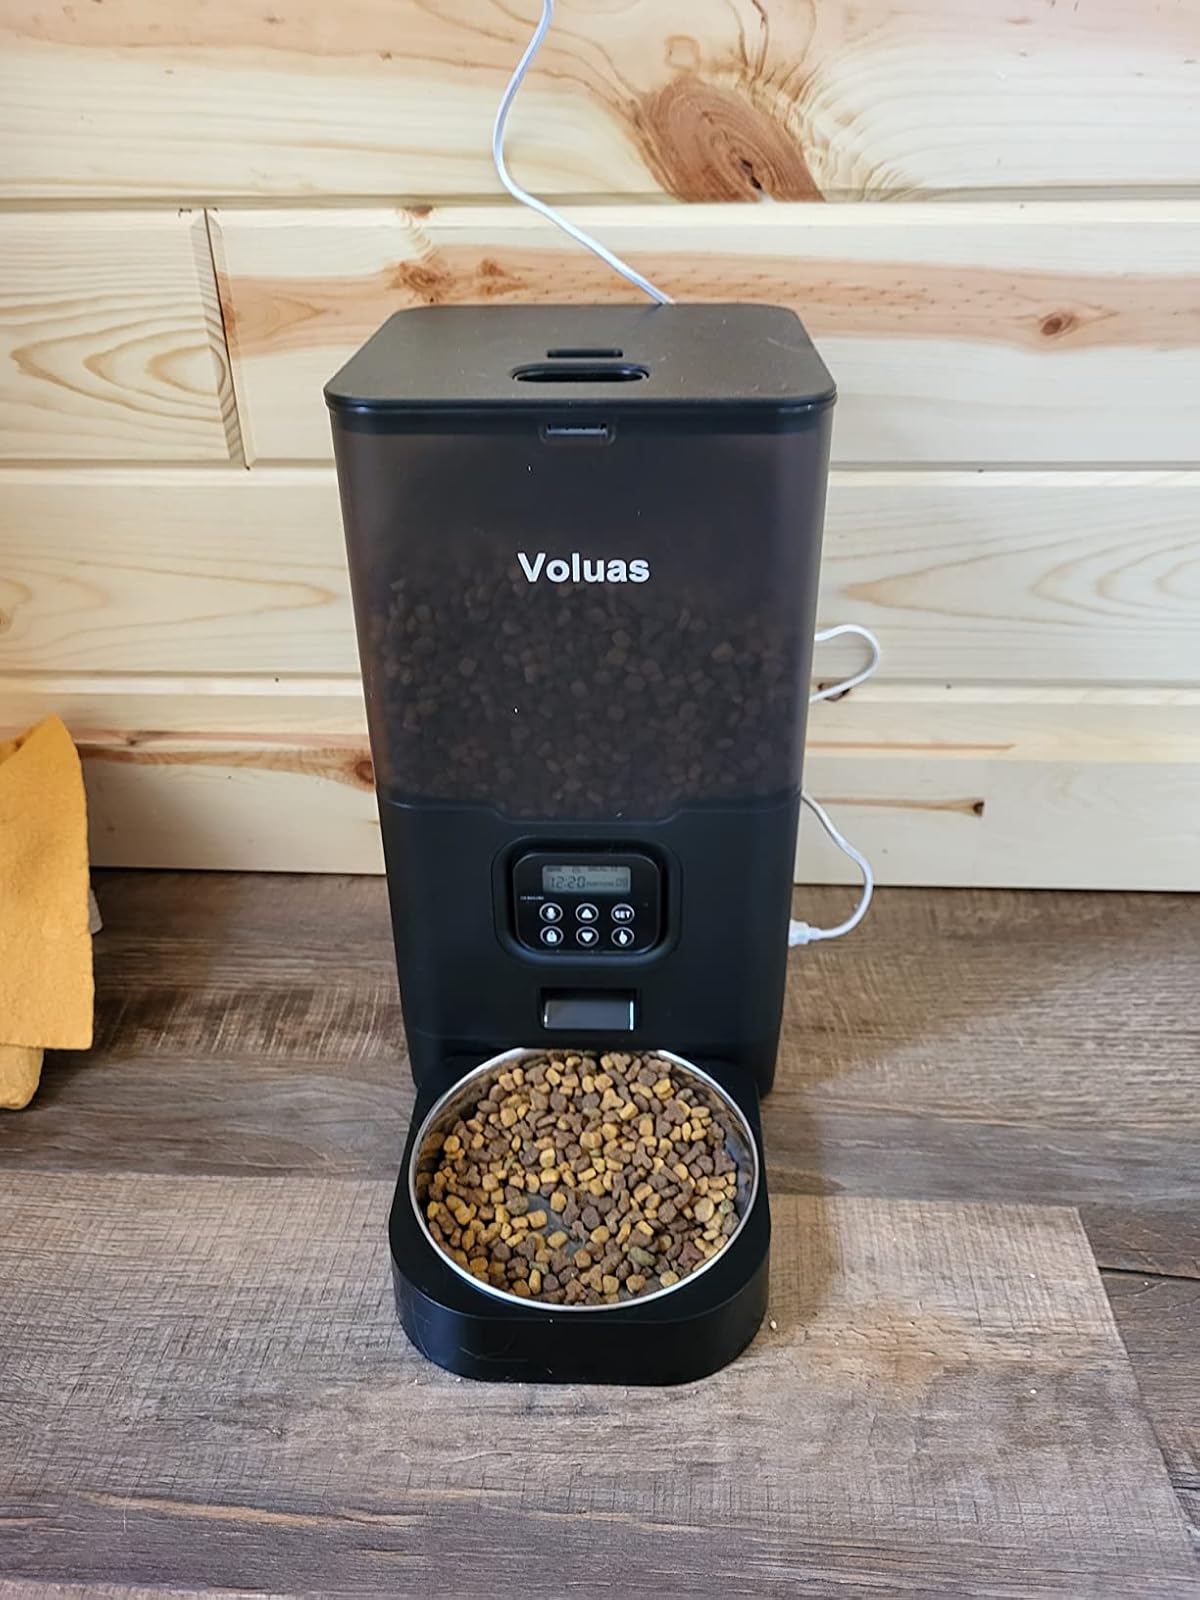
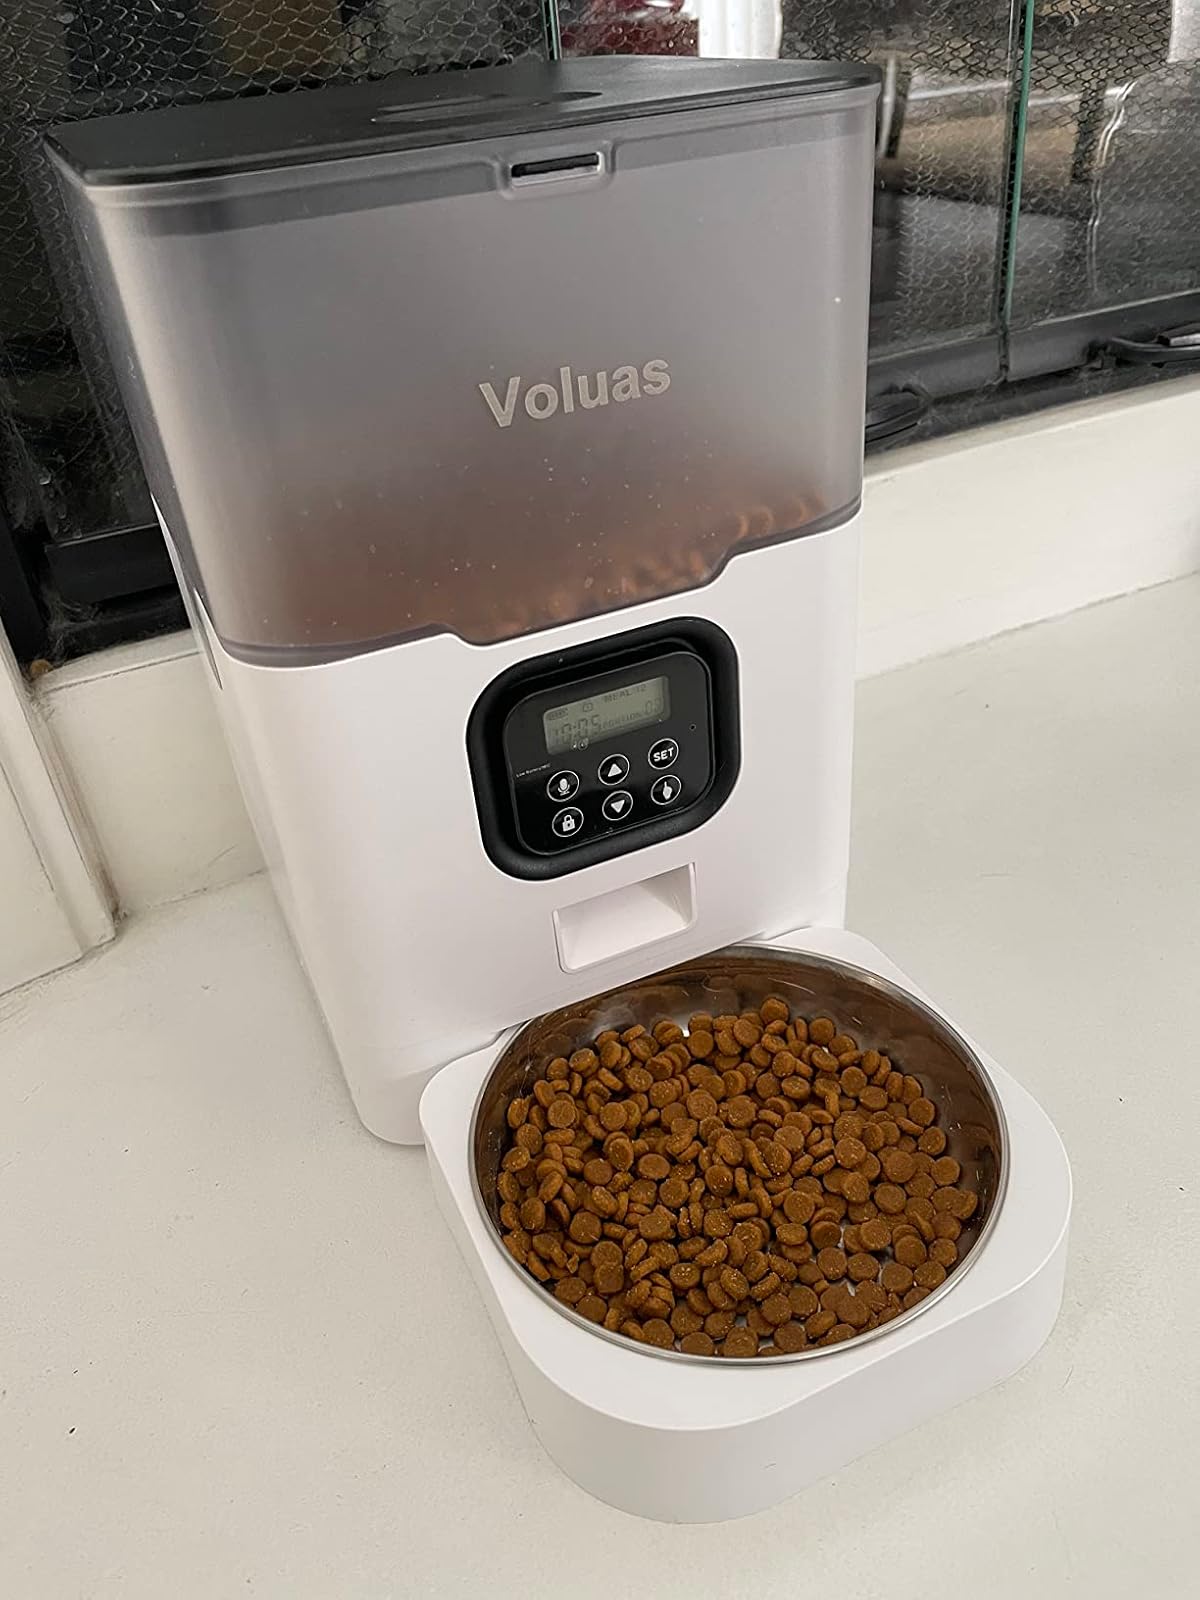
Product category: items_feeder
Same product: no